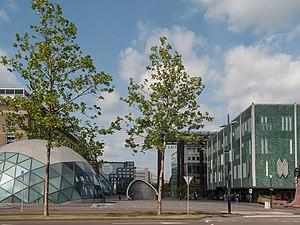
Eindhoven est une ville néerlandaise située en province de Brabant-Septentrional. Avec 231 642 habitants au 1ᵉʳ janvier 2019 pour une superficie de 88,92 km², il s'agit de la cinquième ville au niveau national ainsi que la première au niveau provincial en nombre d'habitants, bien qu'elle ne soit pas le chef-lieu de la province, qui est Bois-le-Duc.